HMS Autumn (1801)

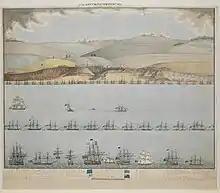
"Autumn" at the attack on Boulogne October 1804

"Autumn" also participated in an attack on the Boulogne flotilla on 2 October 1804 using explosive catamarans. He was ordered to lay alongside French Admiral Bruix. As he approached the Admiral's praam the string to operate the clock slipped out of his hand. He broke open the hatch on the catamaran, retrieved the string and stepped into his gig as he pulled it. Twenty-five seconds later the vessel exploded but the explosion did no damage except remove the praam's bowsprit. When Jackson returned to the Downs he was invited to dine with Prime Minister William Pitt, Lord Harrowby, and Lord Melville. Melville promised to promote Jackson, but Melville left office before he could make good on his promise. (Jackson received promotion to post-captain in 1807, after he had left "Autumn".)